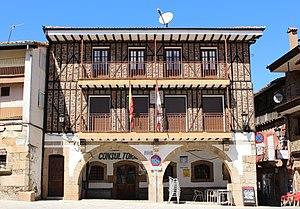
Sotoserrano est une commune de la province de Salamanque dans la communauté autonome de Castille-et-León en Espagne.